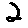
Label: 2